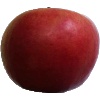
Label: Apple Crimson Snow 1